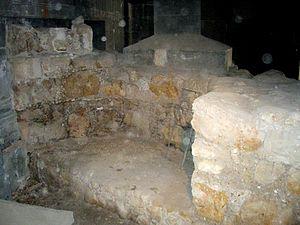
Sainte-Marie-La-Neuve est le nom d'une ancienne église de Jérusalem en Terre sainte, appelée aussi Néa. Elle fait partie des lieux de station de la liturgie de Jérusalem.